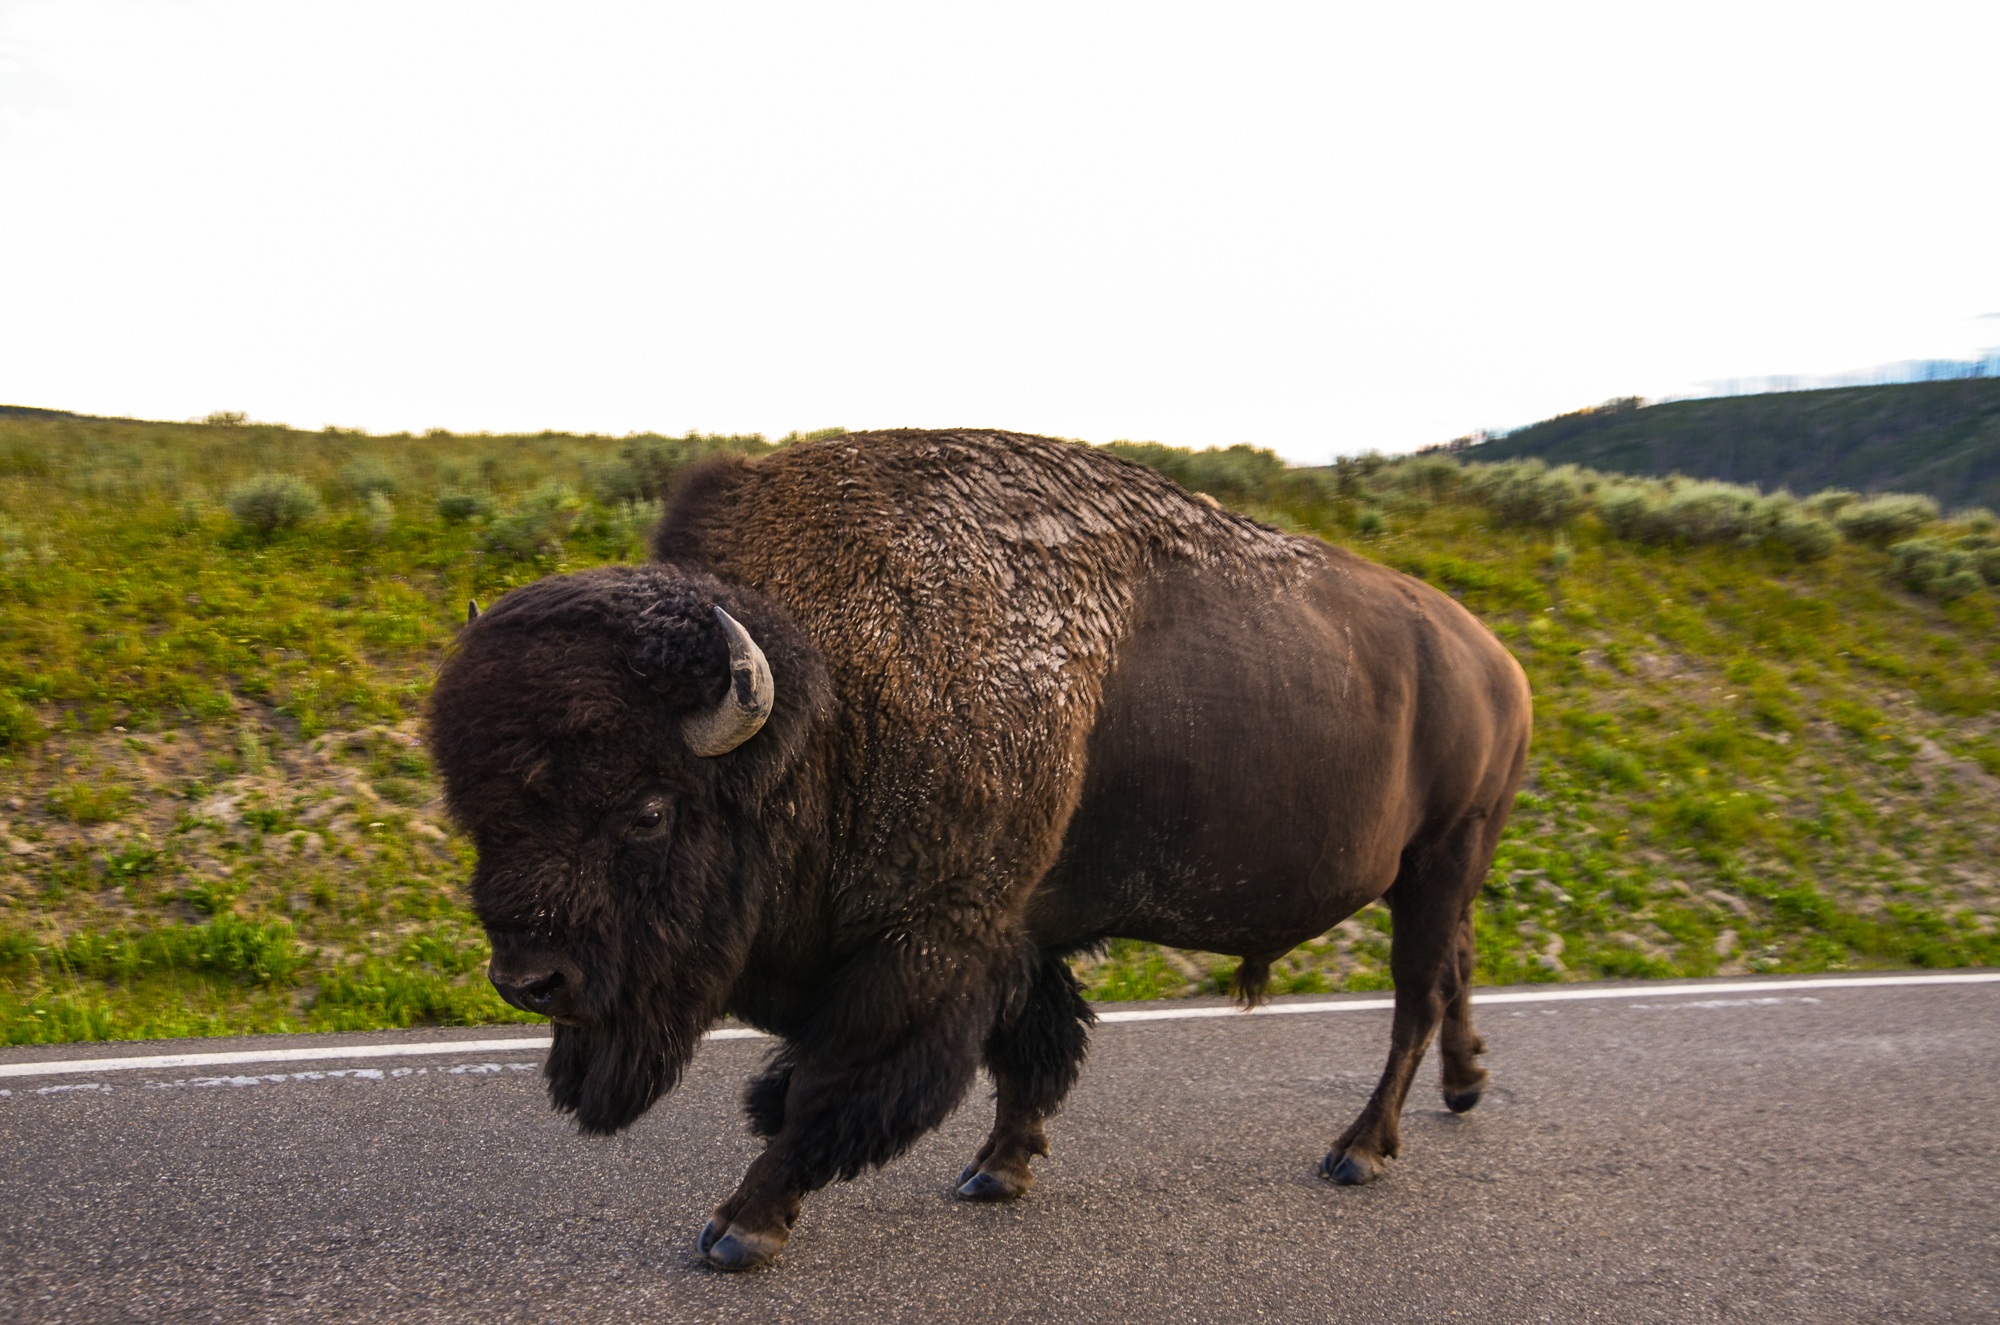
animal, wildlife, wild, horn, pasture, grazing, usa, america, mammal, fauna, yellowstone, wild animal, bull, vertebrate, bison, wyoming, buffalo, yellowstone national park, stase, american bison, great plains, cattle like mammal, cow goat family, muskox